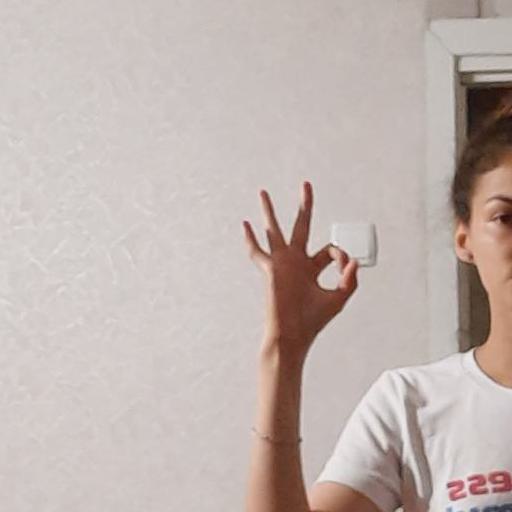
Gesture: ok